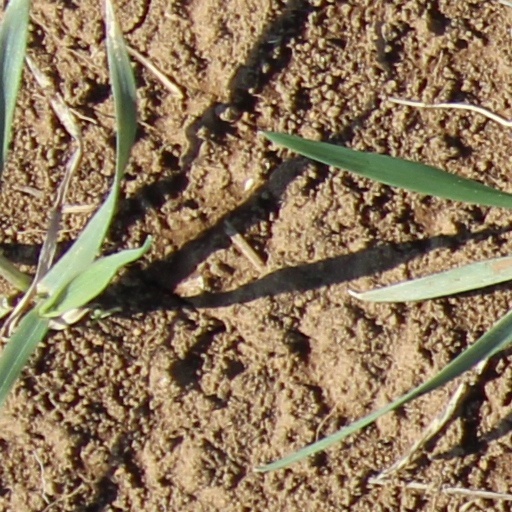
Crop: wheat